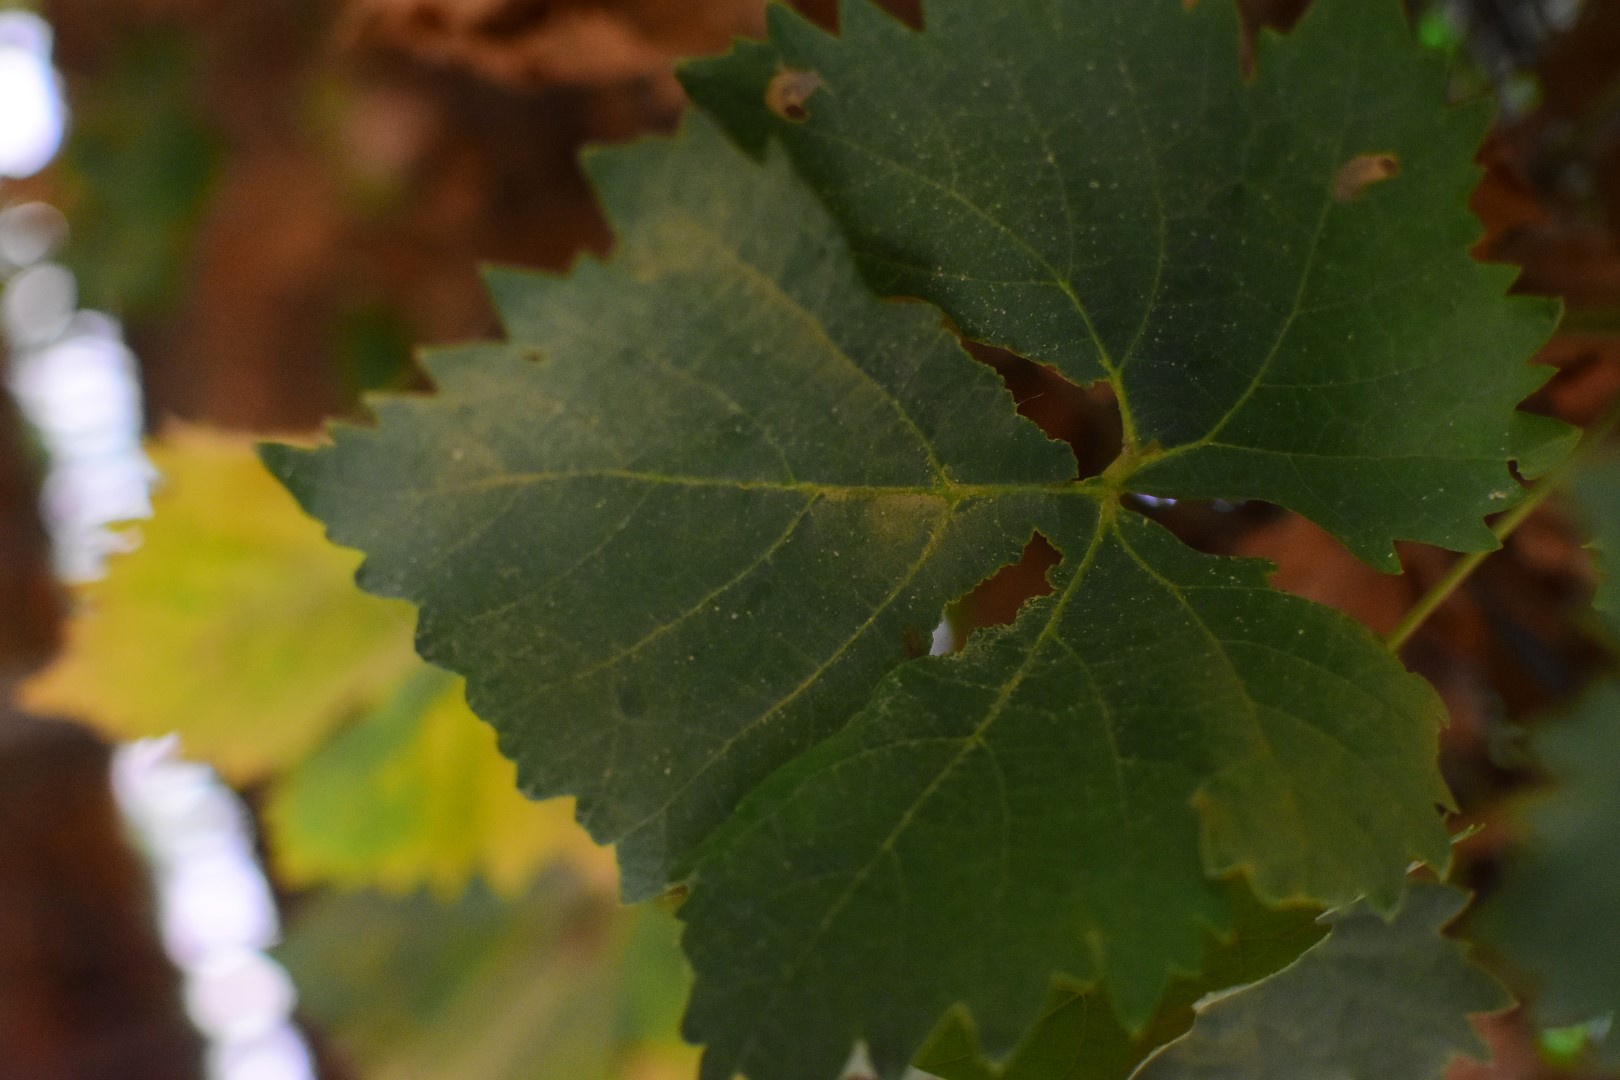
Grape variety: Aswud Balad